Liauda

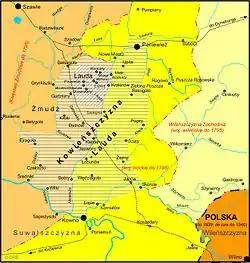
Approximate map of the Lauda, including larger (horizontal lines) and smaller (skewed lines) areas defined as the region.

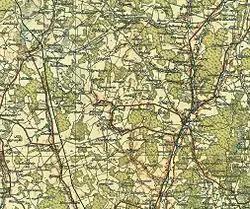
Map of Minor Liauda from 1912.

Liauda, also known as Kaunas Region, is a historical region centred around Liaudė river on the north from city of Kaunas, and located between Nemunas, Neris and Dubysa rivers. The region is located within modern borders of Lithuania. It borders historical regions of Samogitia, Suvalkija and Vilnius. Its area is approximately 6500 km (2509.7 square miles).